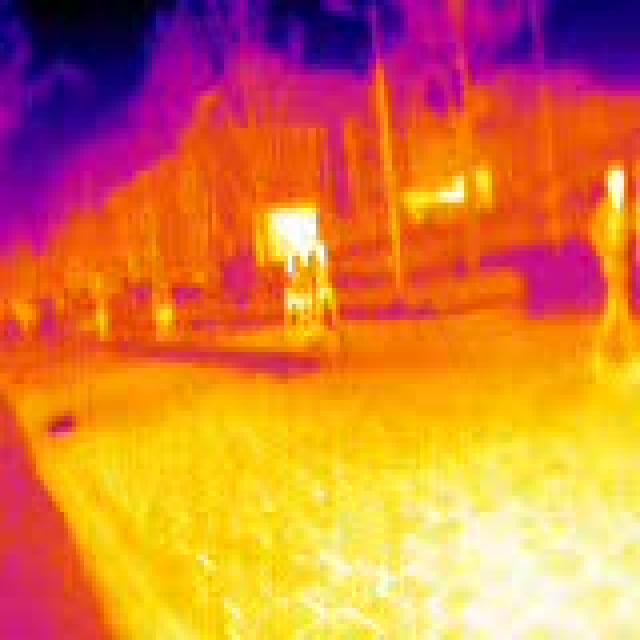
Detected objects:
label: person
label: person
label: person
label: person